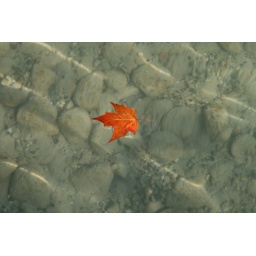
A red maple leaf floating in the clear water of Elk Lake, Michigan.